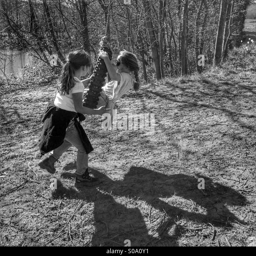
girls playing on a rope swing - black and white